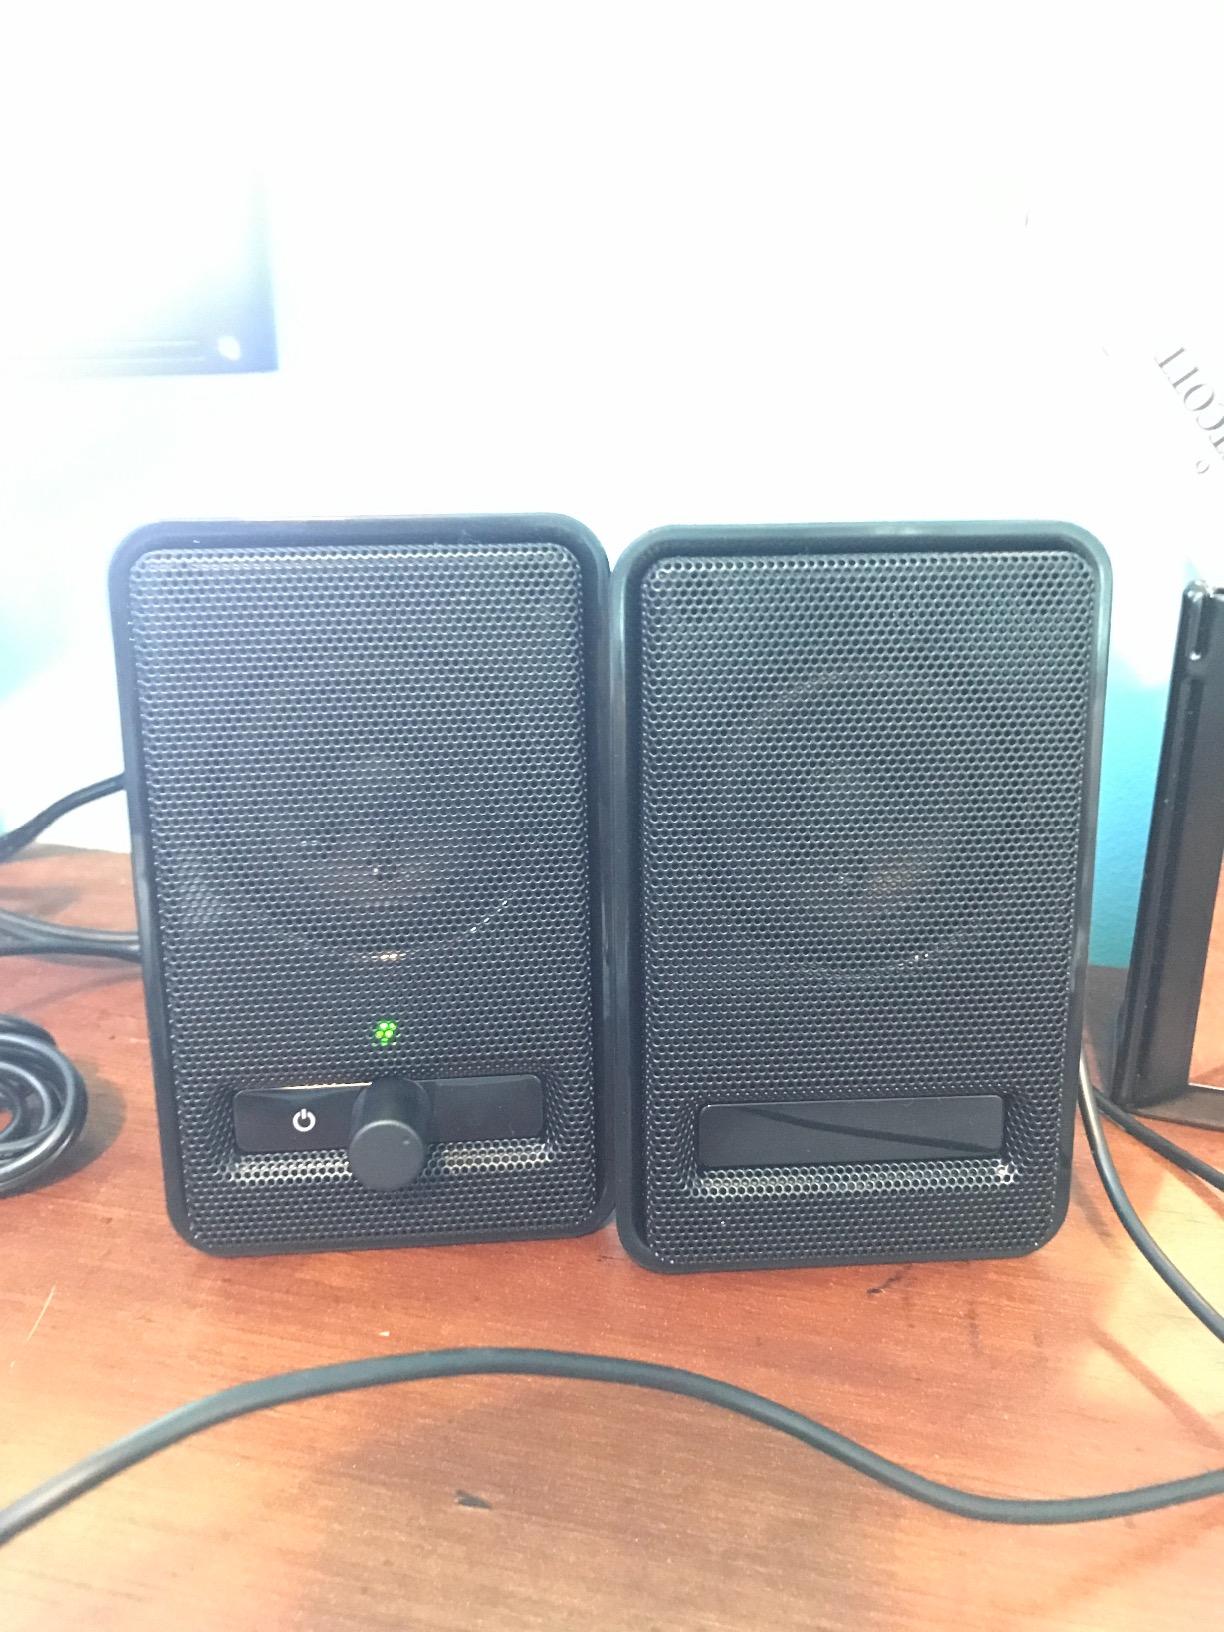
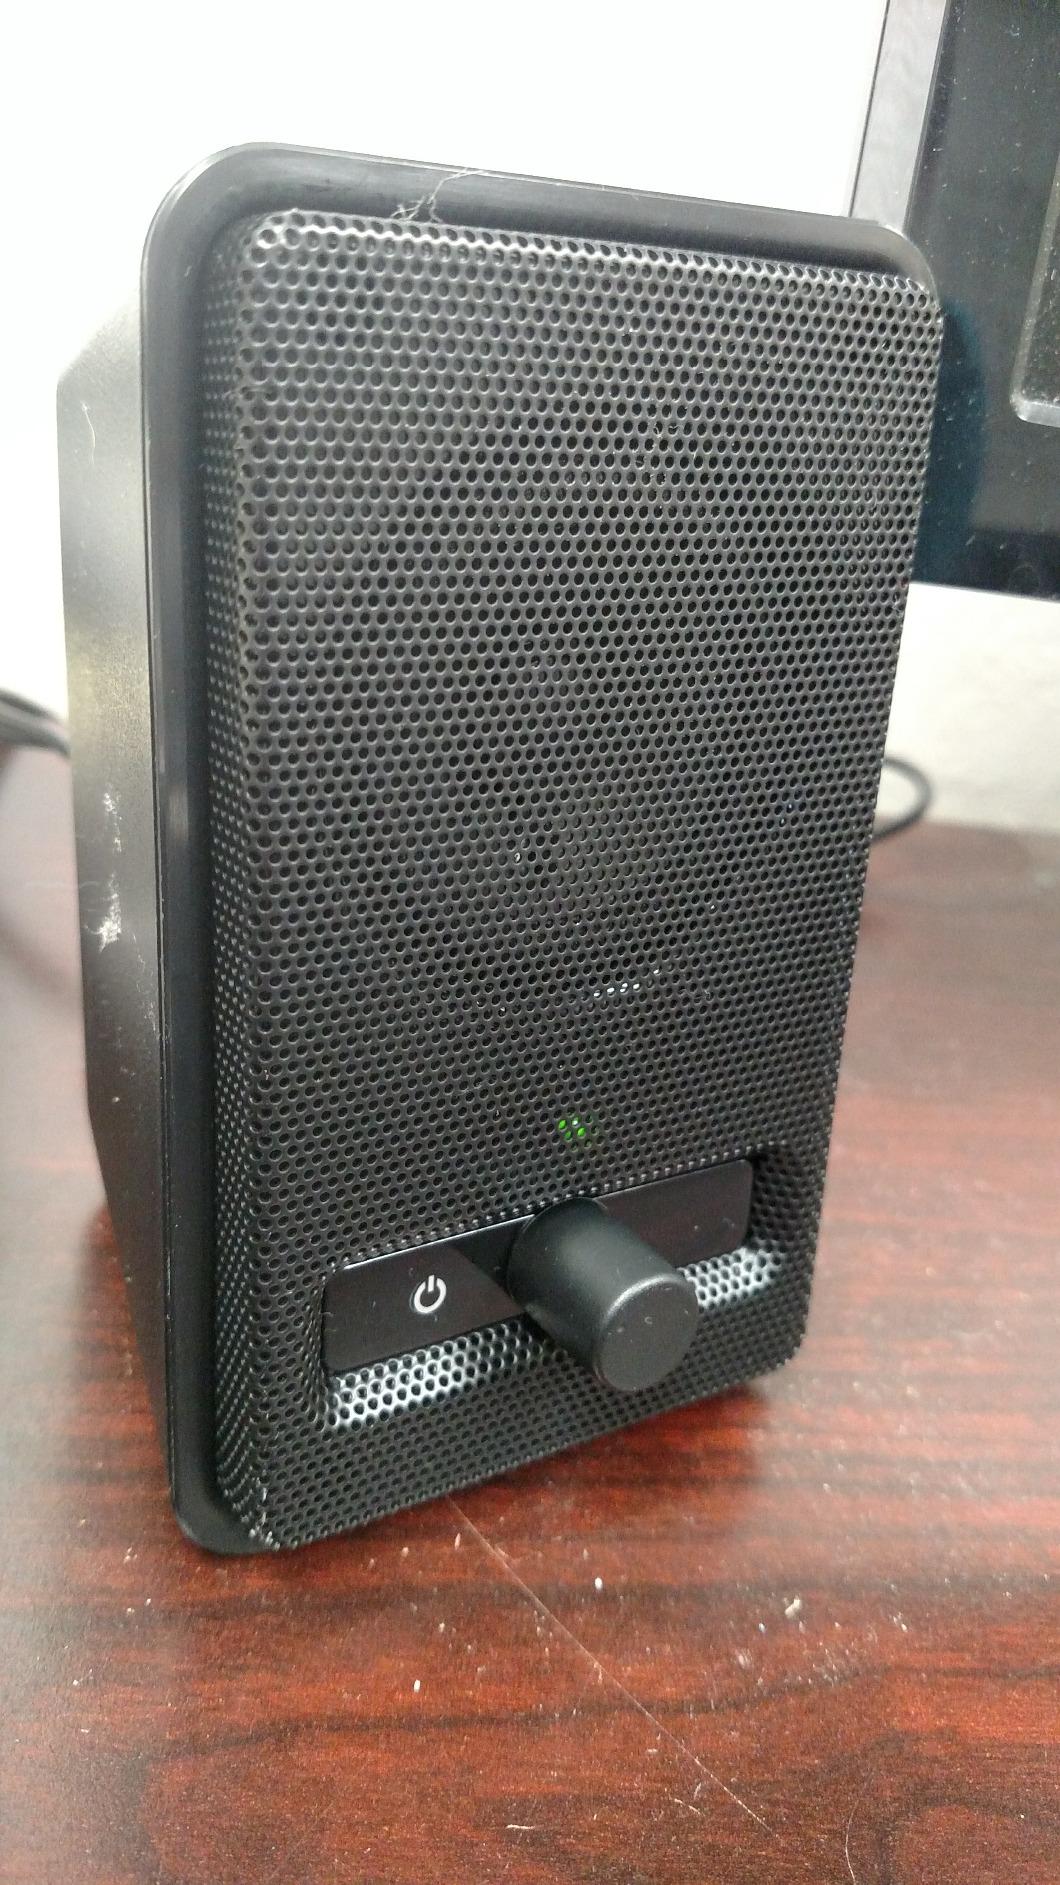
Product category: speaker
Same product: yes